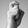
ASL letter: X